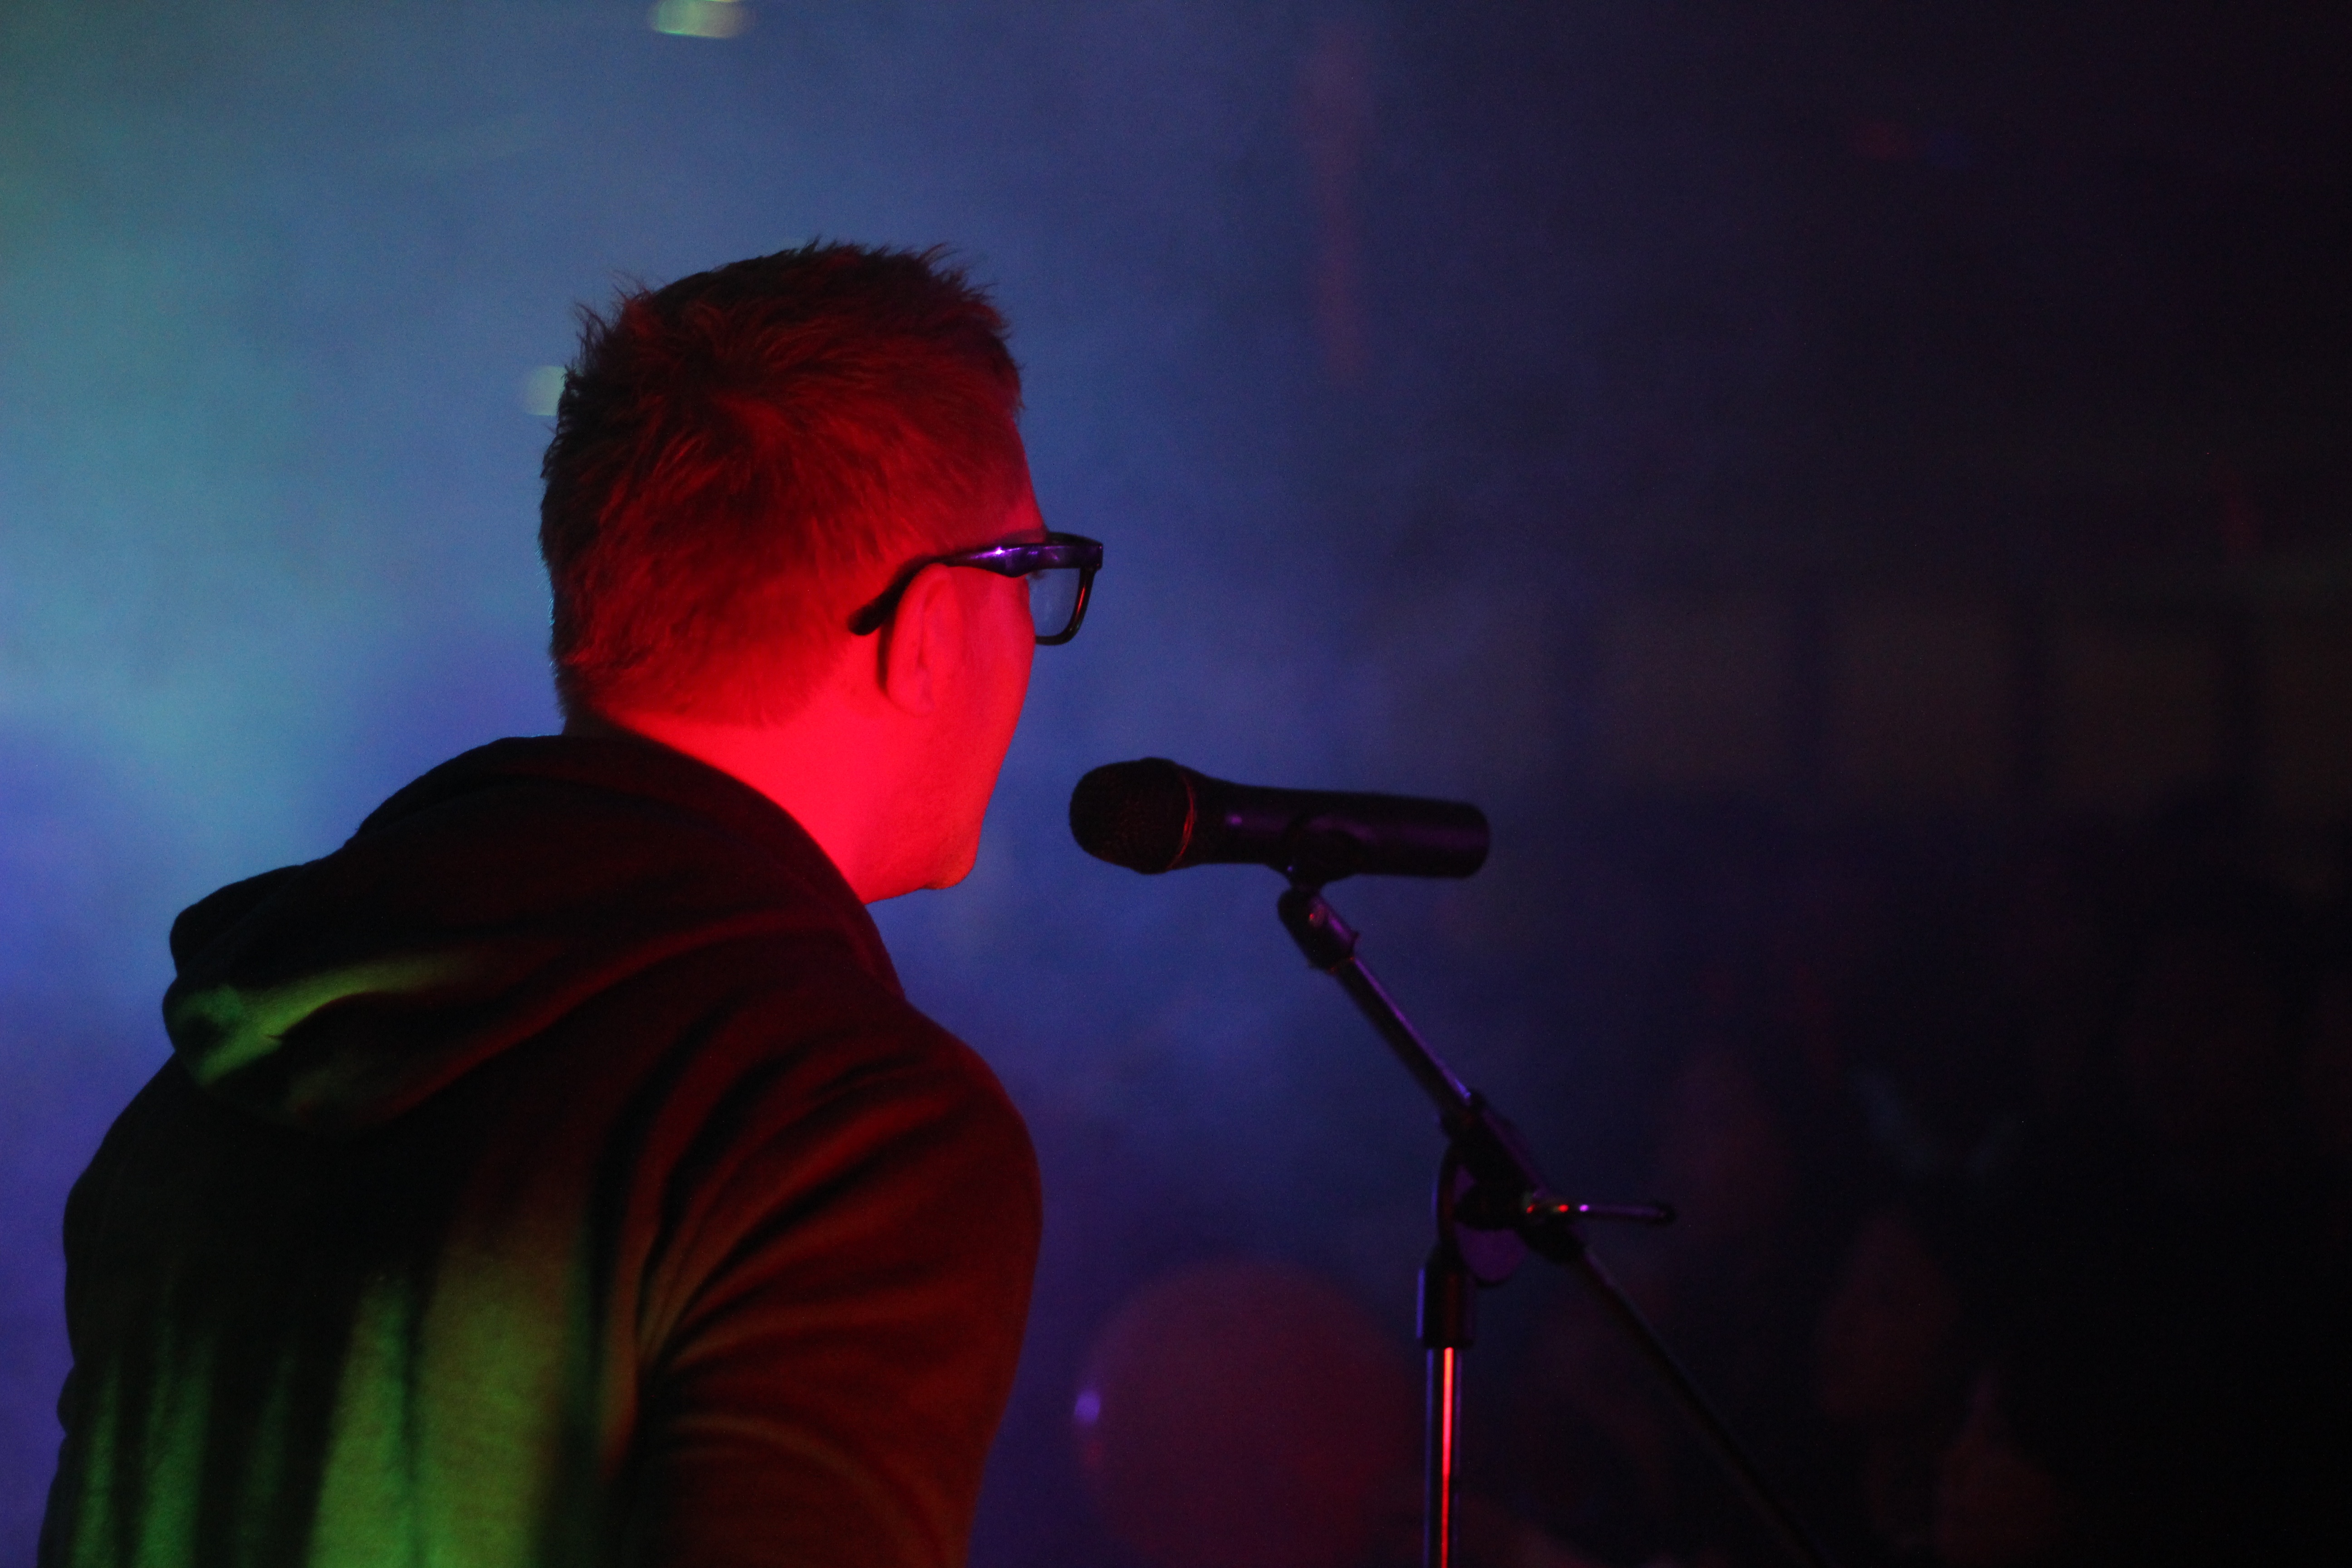
music, concert, color, performance art, stage, performance, singing, guitarist, entertainment, performing arts, rock concert